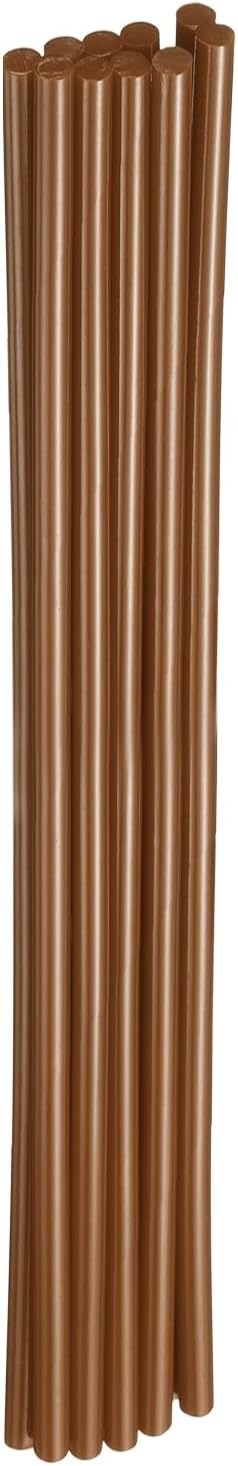
HARFINGTON 10pcs Hot Glue Sticks 0.28" Dia x 11.81" Long EVA Mini Hot Melt Adhesive Glue Stick for Hot Melt Gun Wood Plastic Glass Flowers Fabrics Foam, Brown
Overview Brand : HARFINGTON Material : EVA Color : Brown Item Package Quantity : 10 Manufacturer : HARFINGTON About this item Size - Hot glue sticks size: 7 x 300mm / 0.28 x 11.81 inch (D*L); Curing time: 10–15 seconds; Working temperature: 150°C (302°F); Softening point: 75°C (167°F). Material - Hot glue sticks made of EVA material offer strong adhesion and are easy to work with. They are resistant to aging and can withstand high temperatures without hardening over long-term storage. Feature - This hot glue stick features a quick curing time of just 10–15 seconds, enabling reliable bonding. It operates at a working temperature of 150°C (302°F), making it adaptable for diverse applications. With a softening point of 75°C (167°F), it retains robust adhesive performance even in elevated-temperature conditions. Application - This versatile hot glue stick suitable for bonding diverse materials, including wood, electronic components, stone, plastic, glass, ceramics, leather, metal, and lightweight items like paper and fabric, while also serving as a handy solution for temporarily correcting minor automotive dents on vehicle surfaces to aid in repairs. Notice - Please store hot melt adhesive rods in a ventilated, dry, and cool place, and take care to avoid skin contact when melting to prevent burns.
Brand: HARFINGTON
Category: Arts & Entertainment > Hobbies & Creative Arts > Arts & Crafts > Art & Crafting Materials > Crafting Adhesives & Magnets > Craft & Office Glue > Glue Stick